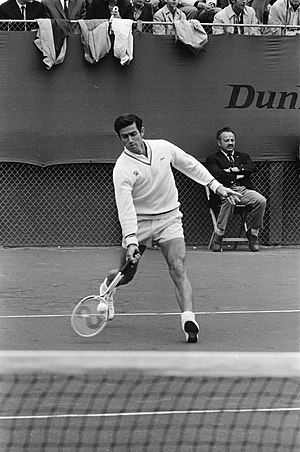
French Open 1968
Ken Rosewall vandt to titler
French Open 1968 var den første grand slam-turnering i tennissportens åbne æra, der var startet blot en måned tidligere. Det var den 67. udgave af de franske tennismesterskaber, som indtil da havde været forbeholdt amatører. Mesterskabet blev spillet på Stade Roland Garros i Paris, Frankrig i perioden 27. maj - 9. juni 1968, og det var den anden grand slam-turnering i 1968.